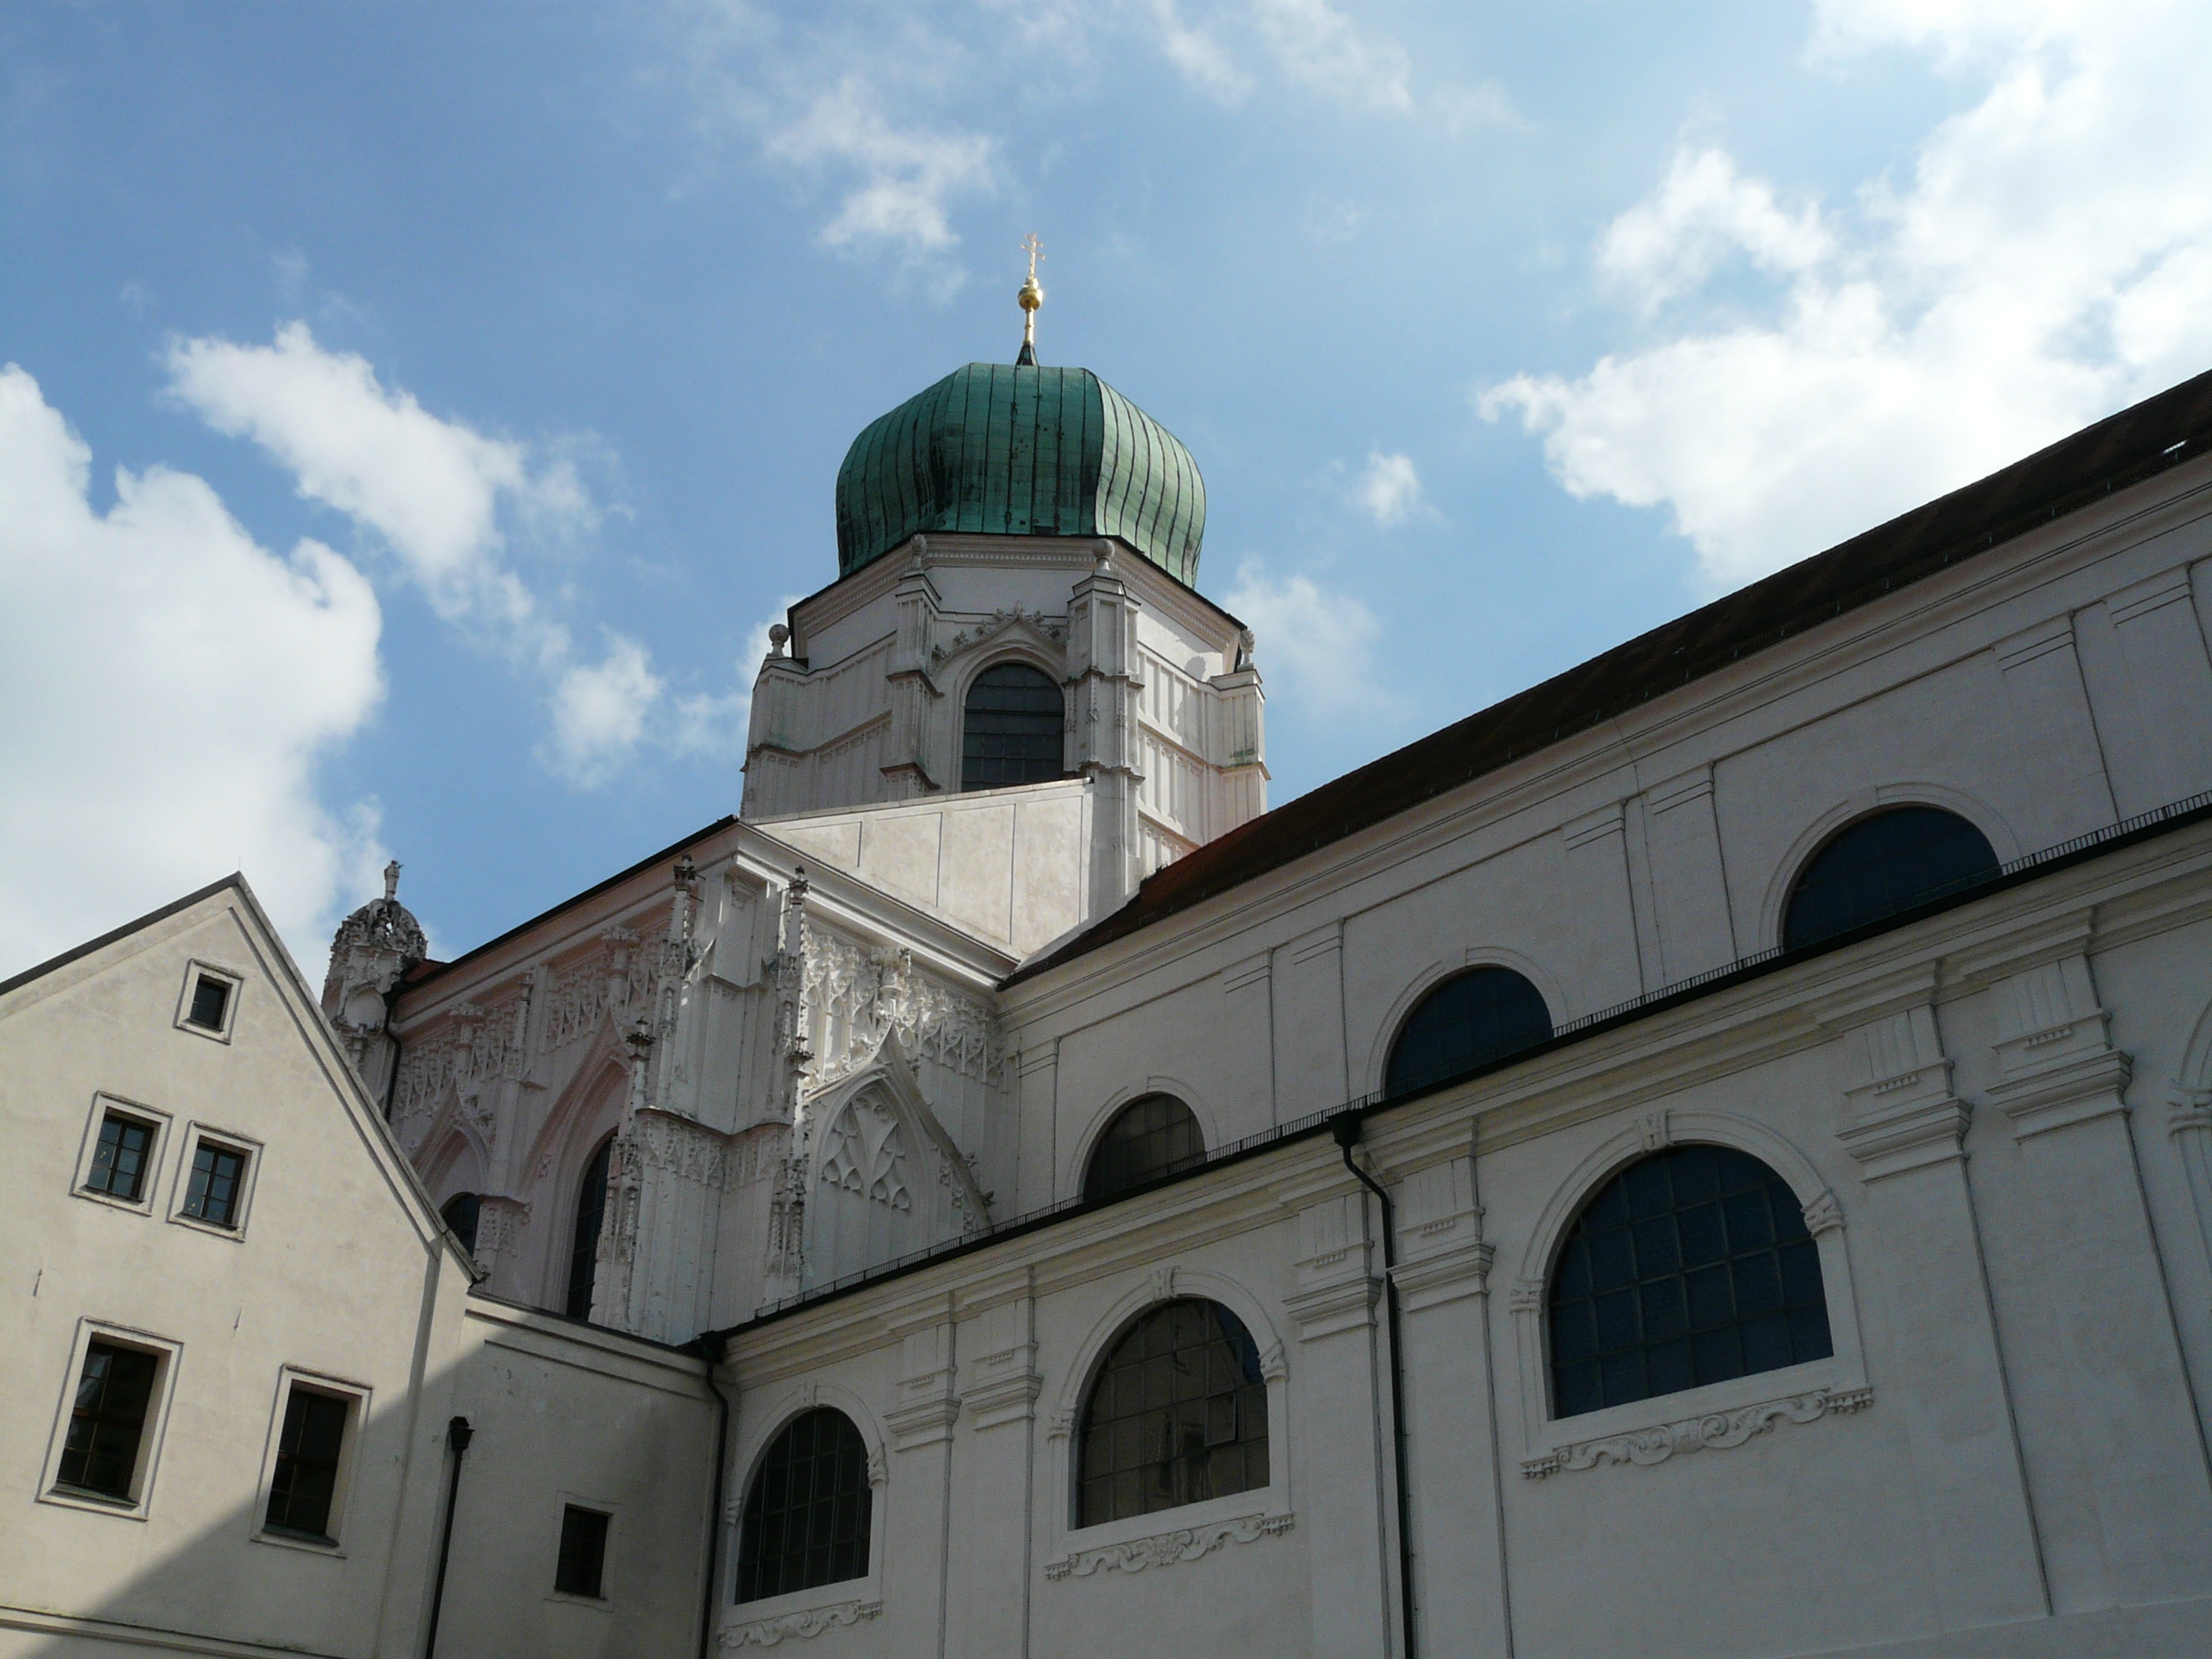
architecture, building, facade, church, gothic, place of worship, monastery, synagogue, dom, baroque, st stephan, passau, episcopal see, bishop church, st stephan's cathedral, cathedral dome, spanish missions in california, passauer stephansdom, sixtus chapel, cathedral court, andreas chapel